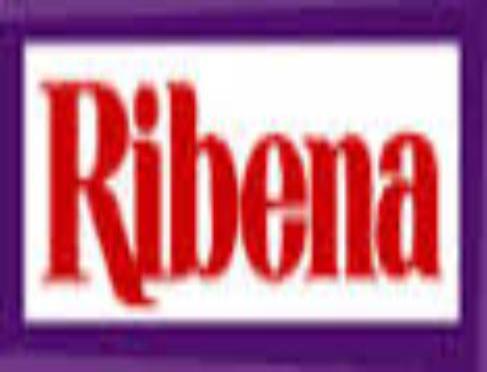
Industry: Food